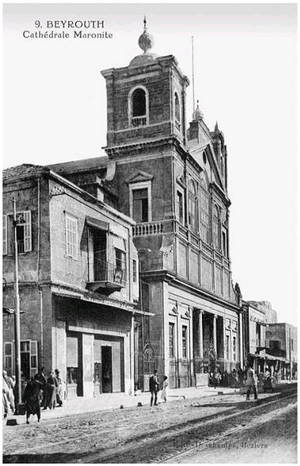
La cathédrale maronite Saint-Georges ou Saint-Georges des maronites est la cathédrale de l’archidiocèse maronite de la ville de Beyrouth au Liban.